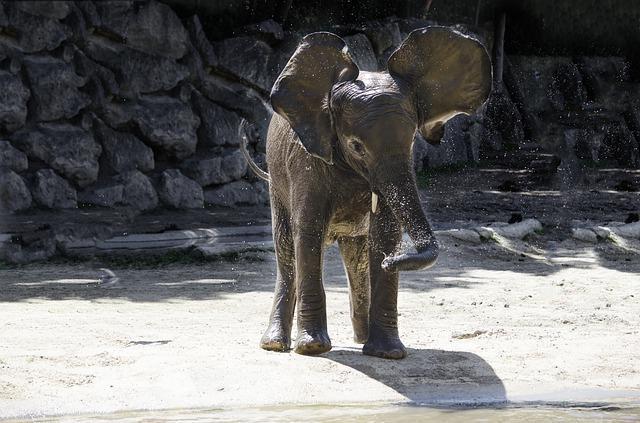
elephant